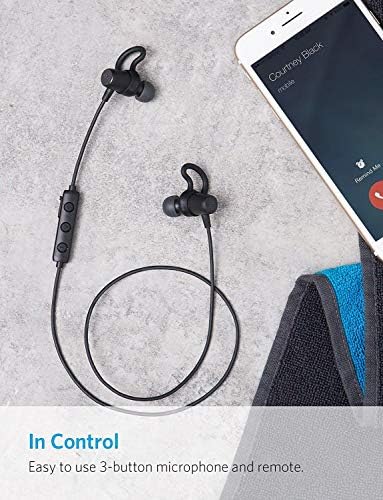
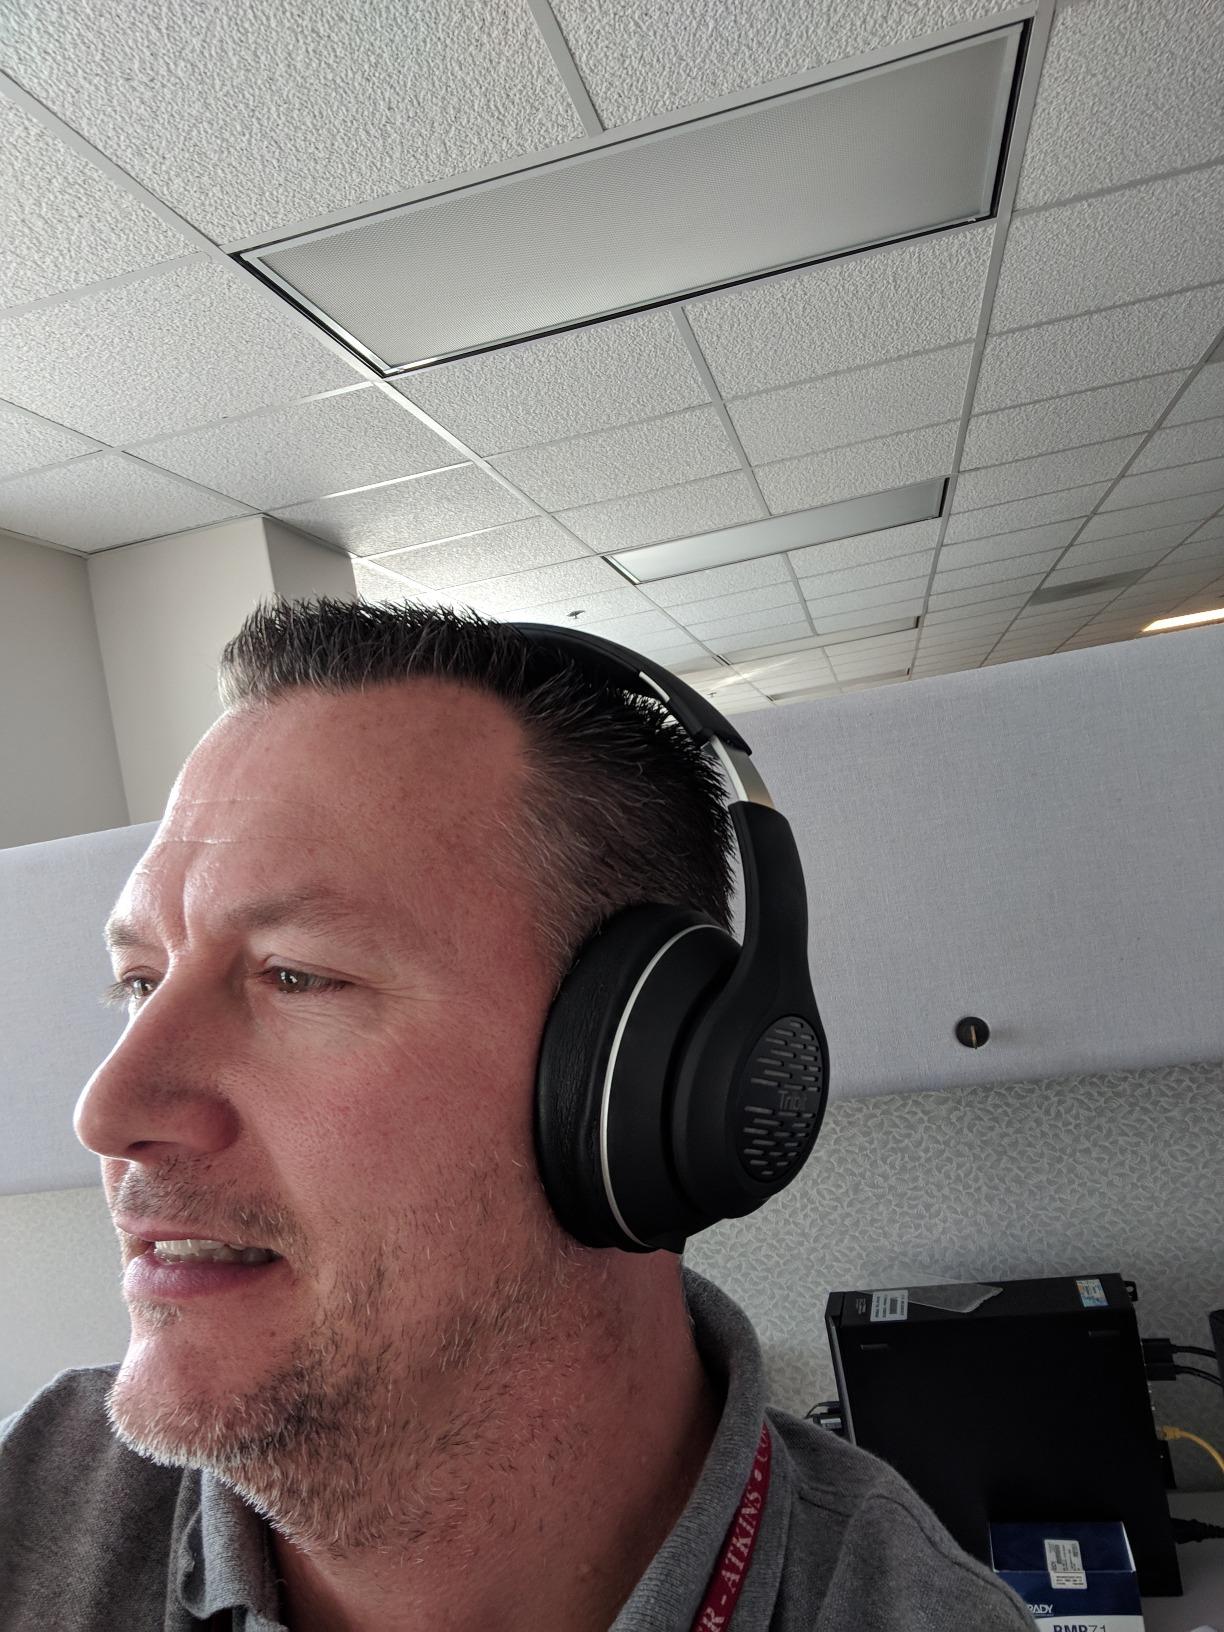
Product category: headphones
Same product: no